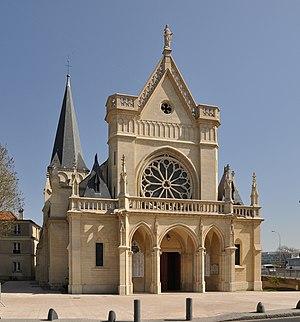
Façade occidentale de l'église Notre-Dame à Chatou en Yvelines, en France.
Paul Abadie, né à Paris le 11 décembre 1812 ou le 9 novembre 1812, et mort à Chatou le 2 août 1884, est un architecte français fils de l'architecte Paul Abadie.
Chatou est une commune française située dans le département des Yvelines en région Île-de-France.